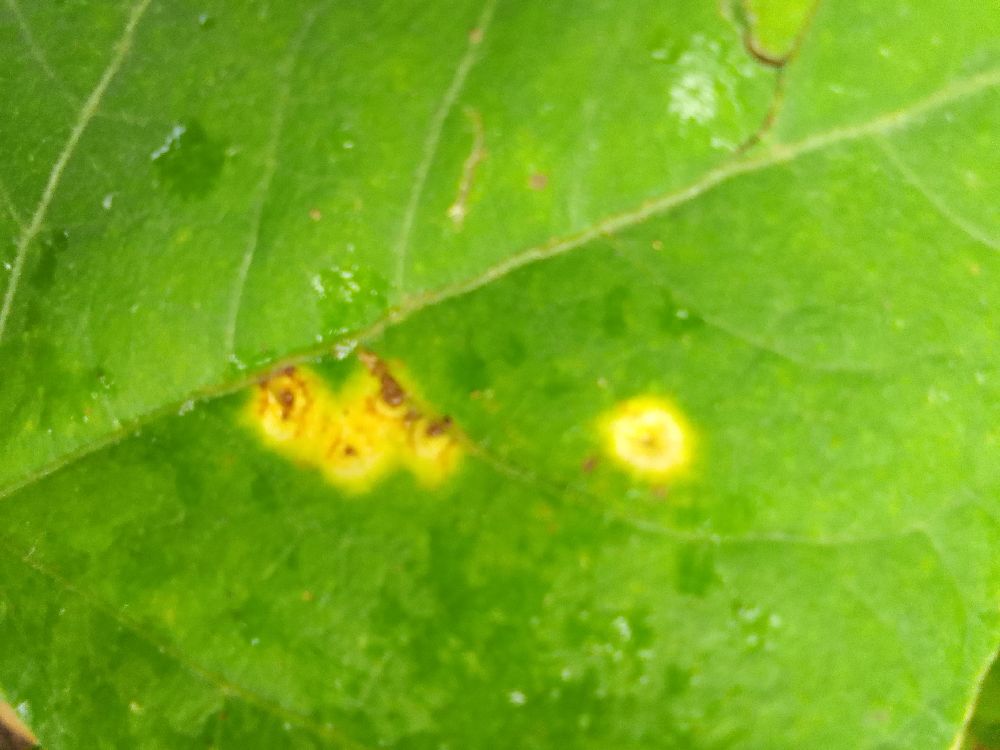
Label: rust